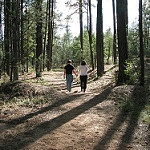
Label: forest